Frawley Ranch

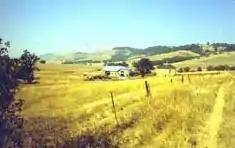
Distant view of the ranch

The Frawley Ranch is an historic ranch in Lawrence County, South Dakota, near Spearfish, South Dakota. Henry Frawley developed what became the largest and most successful cattle ranch in western South Dakota by purchasing lands that had failed as smaller homesteading parcels. The property was declared a National Historic Landmark in 1977.